Doghi

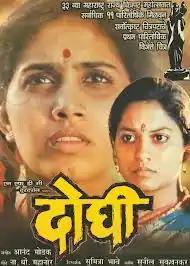
Doghi poster

Doghi is a 1995 Indian Marathi film directed by filmmaker duo Sumitra Bhave–Sunil Sukthankar and produced by National Film Development Corporation of India in association with Doordarshan. The film won three awards at the 43rd National Film Awards in 1995; the Best Film on Other Social Issues, the Best Female Playback Singer, and a Special Mention for Uttara Baokar and nine awards including the Best Film at 32nd Maharashtra State Film Awards in 1996.